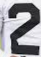
Number: 2